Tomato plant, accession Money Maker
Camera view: bottom (45 deg); turntable rotation: 150 degrees
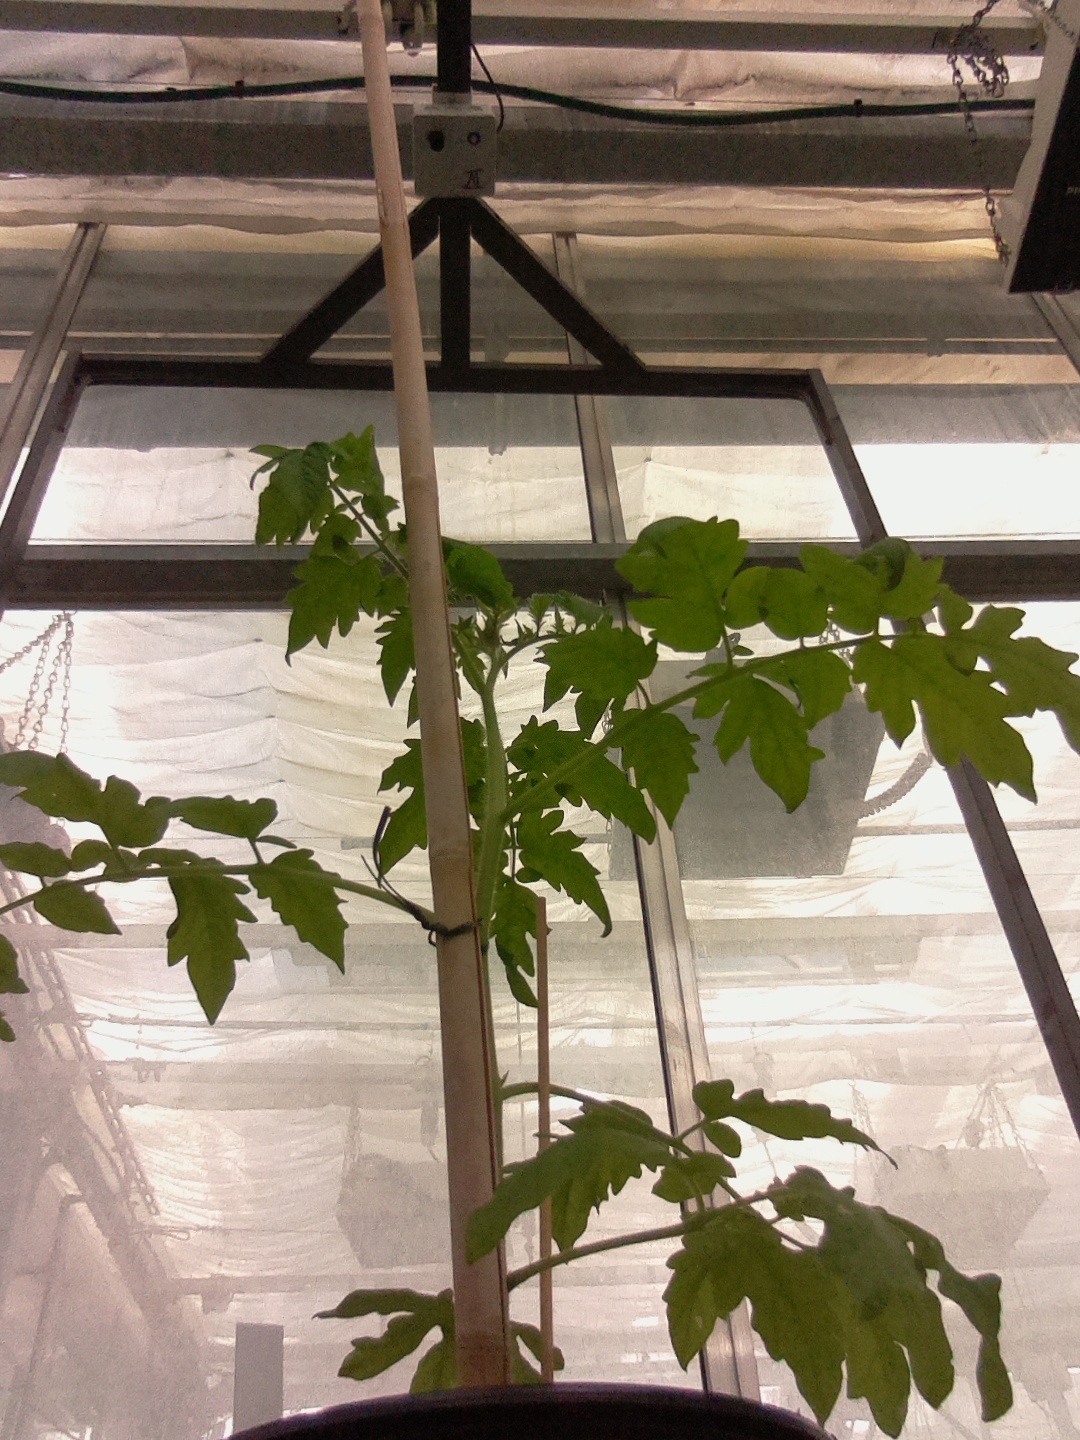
BBCH growth stage 14: 8 of true leaves visible